Cleveland

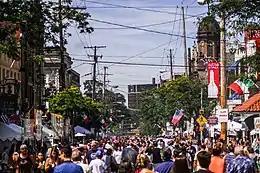
The Feast of the Assumption in Cleveland's Little Italy

Cleveland and Cuyahoga County are home to "Fortune 500" companies Cleveland-Cliffs, Progressive, Sherwin-Williams, Parker-Hannifin, KeyCorp, and Travel Centers of America. Other large companies based in the city and the county include Aleris, American Greetings, Applied Industrial Technologies, Eaton, Forest City Realty Trust, Heinen's Fine Foods, Hyster-Yale Materials Handling, Lincoln Electric, Medical Mutual of Ohio, Moen Incorporated, NACCO Industries, Nordson Corporation, OM Group, Swagelok, Kirby Company, Things Remembered, Third Federal S&L, TransDigm Group, and Vitamix. NASA maintains the Glenn Research Center in Cleveland. Jones Day, one of the largest law firms in the U.S., was founded in Cleveland in 1893.